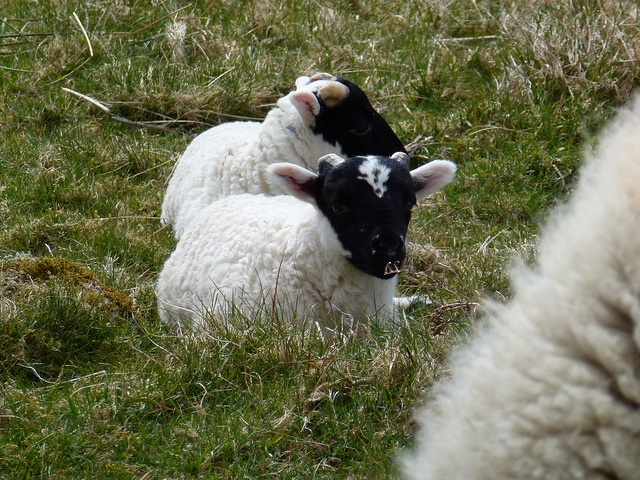
A black headed sheep sitting in a field looking onward.
Two lambs in a grassy field next to an adult sheep.
two black faced sheep sit in the grass and rest
Two baby animals laying by each other in the grass
Small black and white sheep laying down.